Economy of the United States

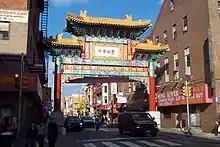
Restaurants and shops in Chinatown, Philadelphia

The United States is the world's second-largest manufacturer, with a 2013 industrial output of US$2.4trillion. Its manufacturing output is greater than of Germany, France, India, and Brazil combined.